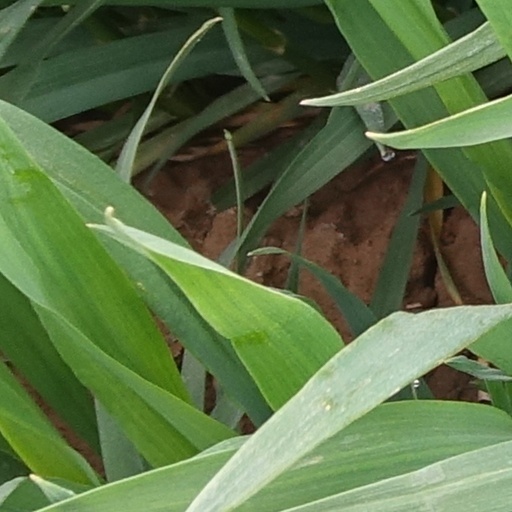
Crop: wheat